Bee

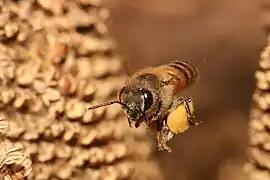
Honeybee in flight carrying pollen in pollen basket

While solitary, females each make individual nests. Some species, such as the European mason bee "Hoplitis anthocopoides", and the Dawson's Burrowing bee, "Amegilla dawsoni," are gregarious, preferring to make nests near others of the same species, and giving the appearance of being social. Large groups of solitary bee nests are called "aggregations", to distinguish them from colonies. In some species, multiple females share a common nest, but each makes and provisions her own cells independently. This type of group is called "communal" and is not uncommon. The primary advantage appears to be that a nest entrance is easier to defend from predators and parasites when multiple females use that same entrance regularly.